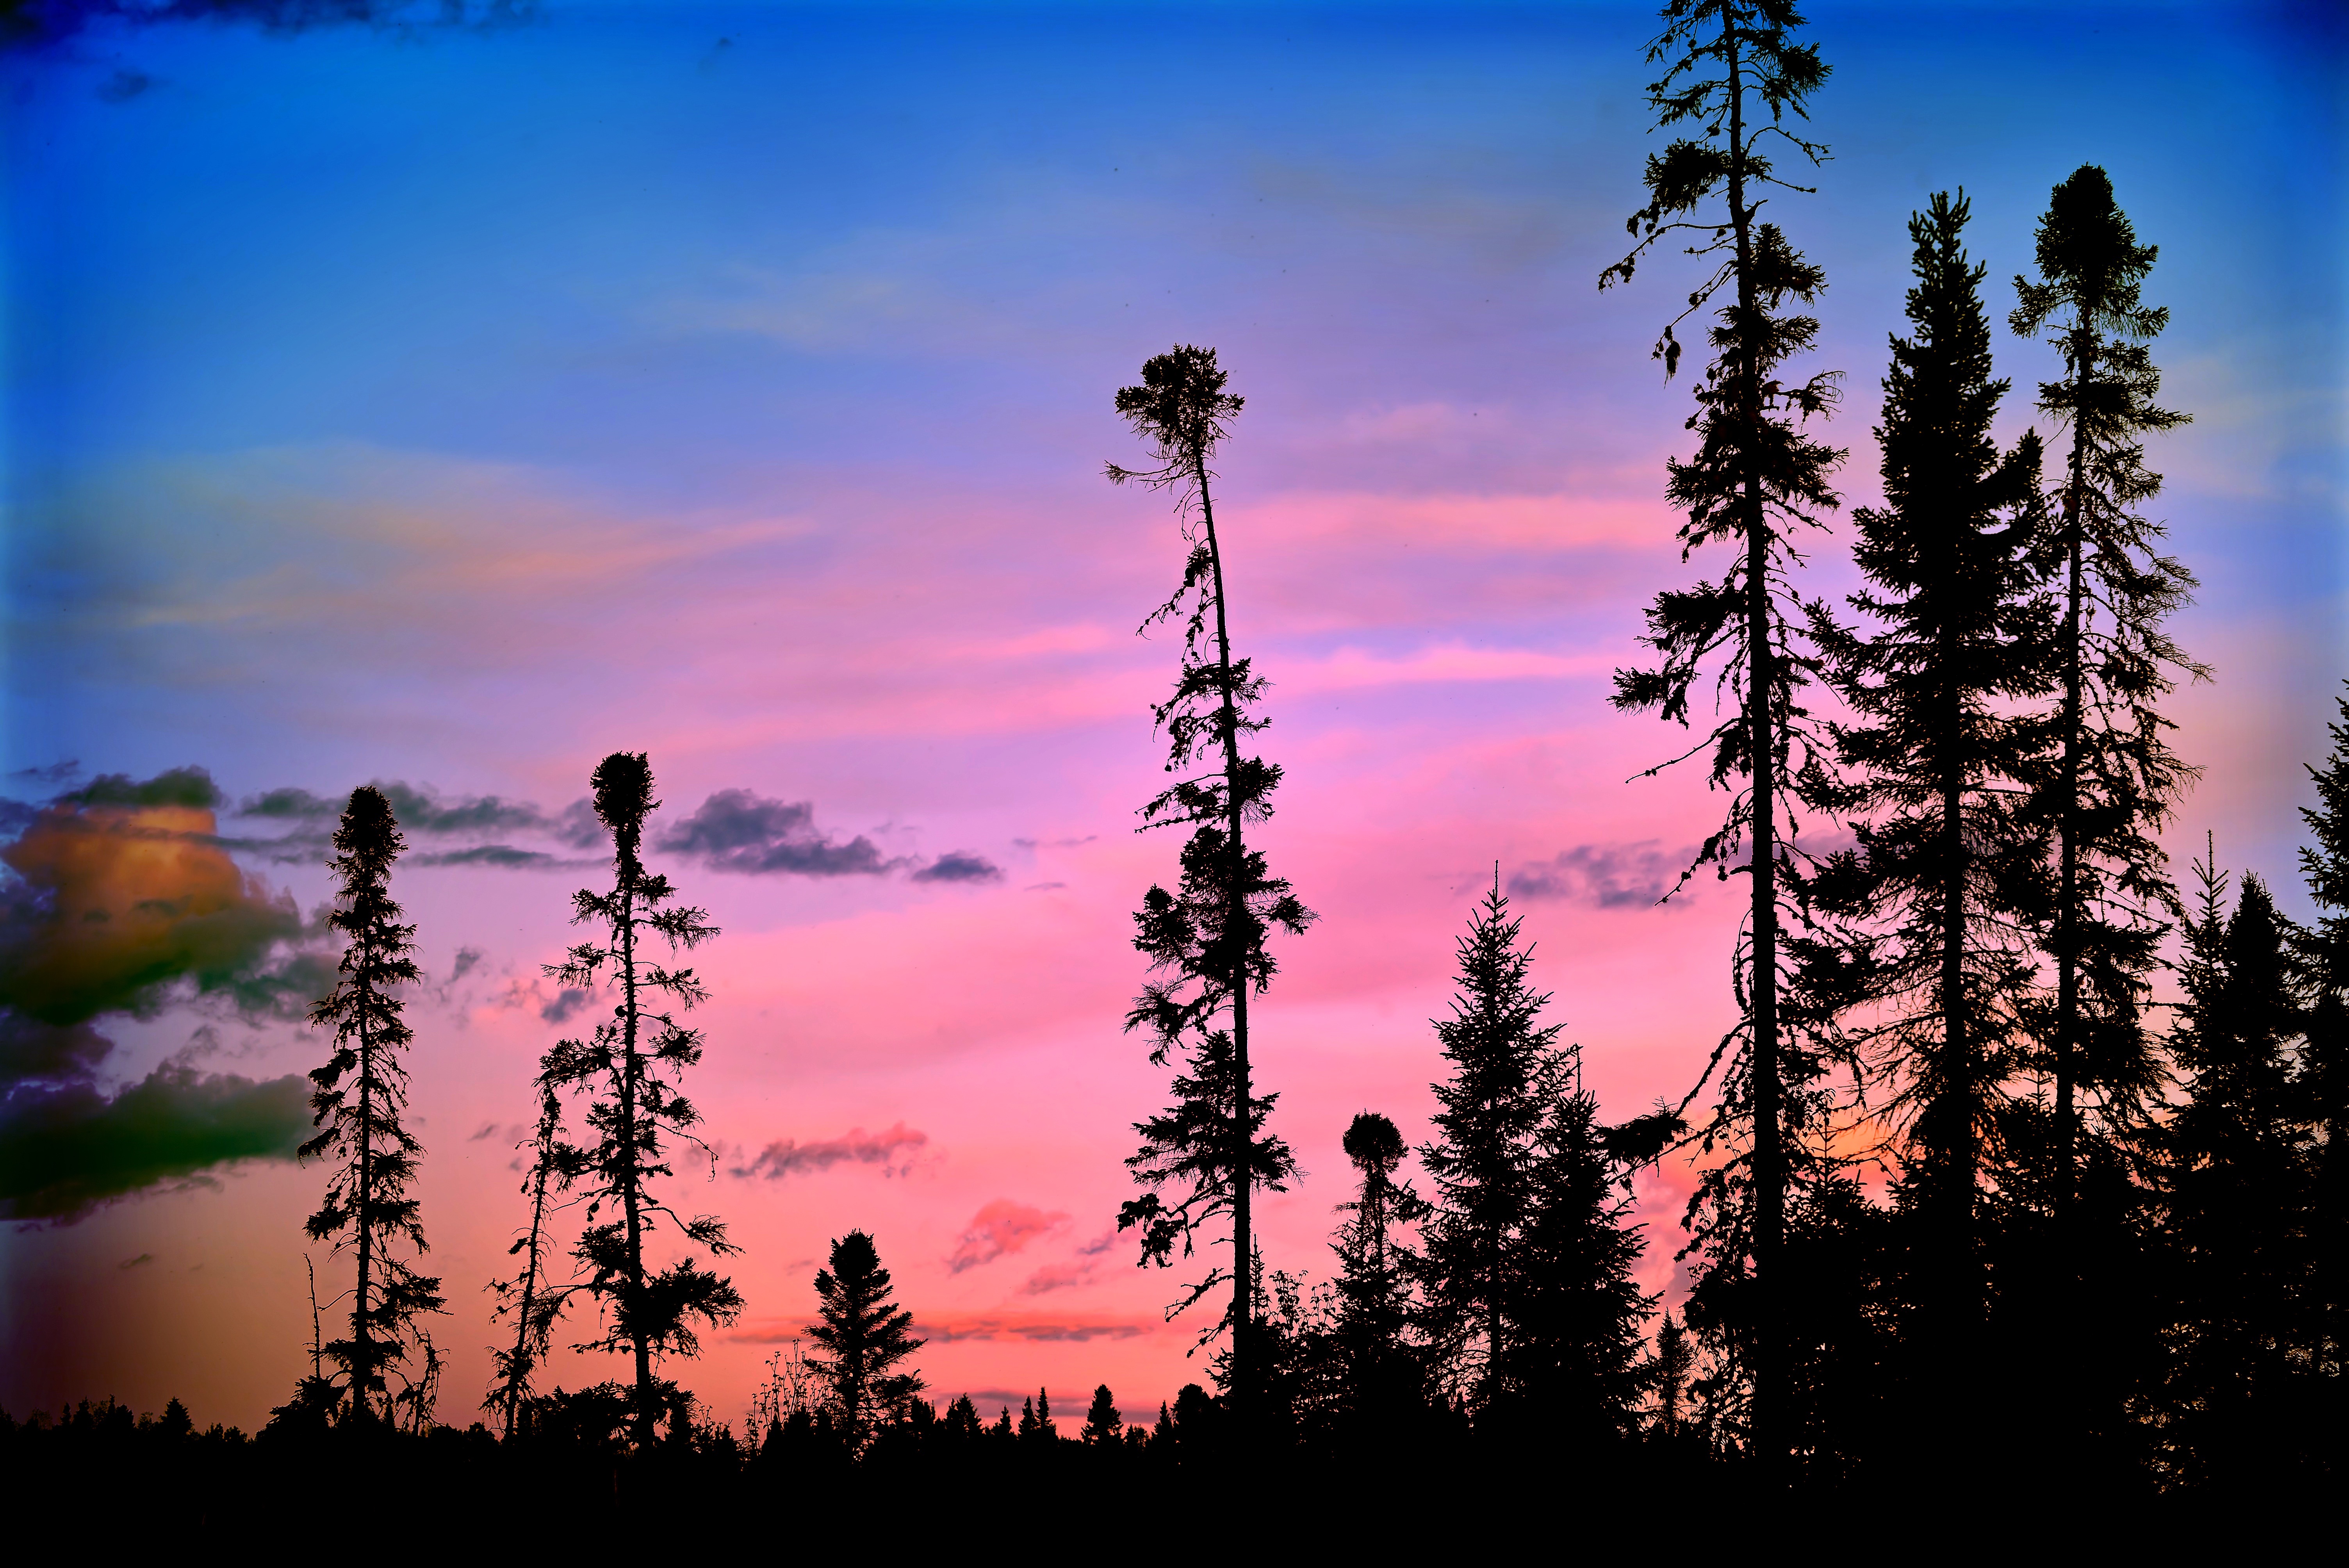
landscape, tree, nature, mountain, cloud, plant, sky, sunrise, sunset, sunlight, morning, dawn, dusk, evening, red, blue, trees, colors, canada, quebec, afterglow, atmospheric phenomenon, woody plant